Eudimorphodon

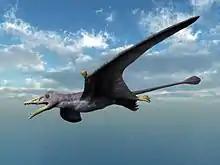
Restoration

"Eudimorphodon" was a small pterosaur, being in length, and weighing no more than . Its fourth finger had a very large size, and attached to the membrane making up the wing.